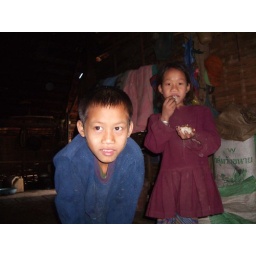
Little boys and his sister, we ate with their family in their home. A village in the mountain the north of Laos